River Gipping

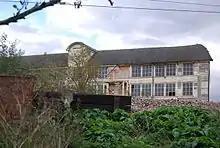
Part of Fison's grade II listed factory, built in 1858 and destroyed by fire in 2019, which shipped fertiliser down the navigation during its final years

Meanwhile, the railway company was obtaining its own act of Parliament, which had initially included a similar clause about maintenance, but this had been dropped by the time the act was passed. The Railway Commissioners voiced their concern that the railway had somehow managed to gain control over a navigation without any of the details being included in their own act. They raised the issue in their report to Parliament in 1847.